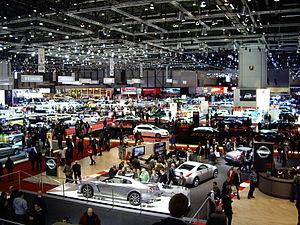
Salon international de l'automobile de Genève 2008